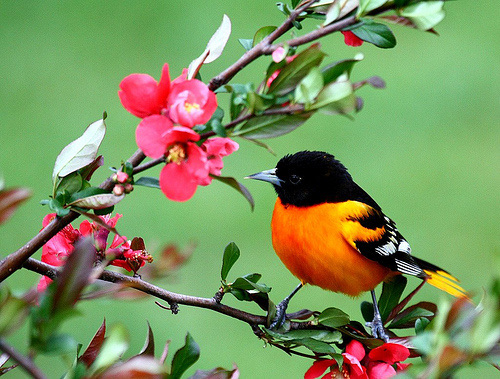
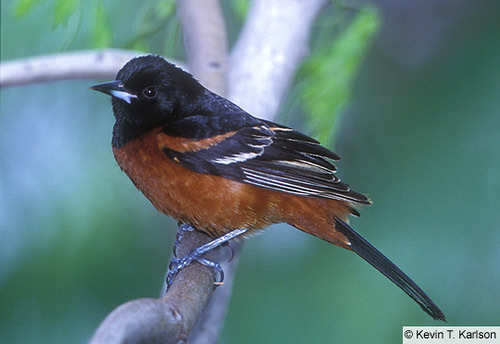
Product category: misc
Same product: yes